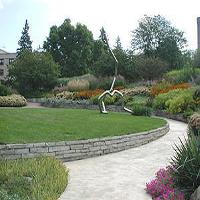
Weather: sun or clear